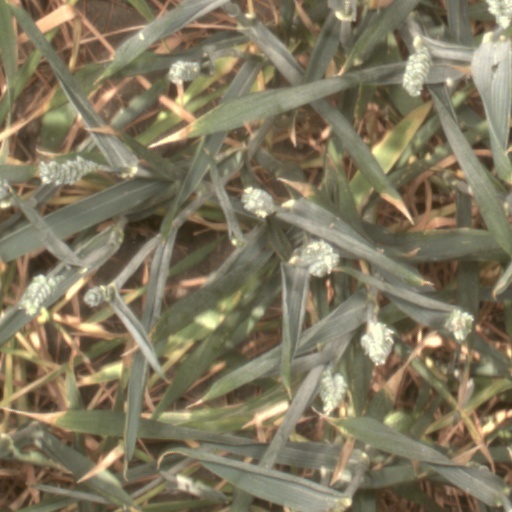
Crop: wheat